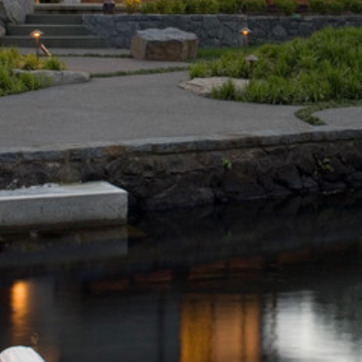
Material: stone